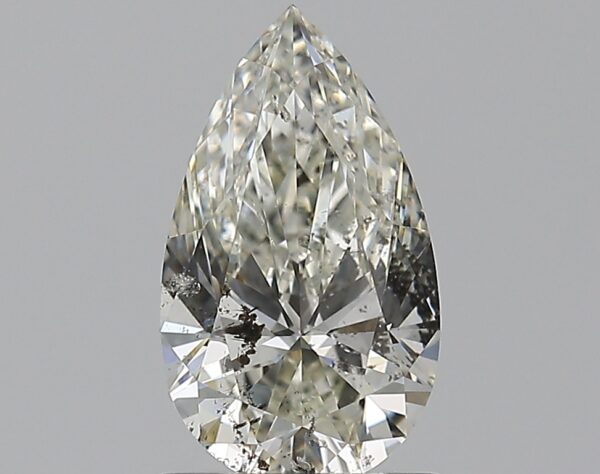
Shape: pear
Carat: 1.01
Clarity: SI2
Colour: I
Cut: EX
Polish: EX
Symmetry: VG
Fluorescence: N
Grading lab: HRD
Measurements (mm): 9.28 x 5.37 x 3.37